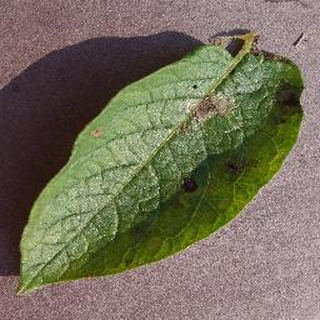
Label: potato_late_blight